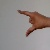
The image shows a hand gesture representing the letter 'Z' in Indian Sign Language.